1956 Poznań protests

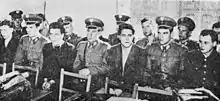
Trial of "the Nine" after riots June 1956

About 250 people were arrested in the first few days, including 196 workers; several hundred others were arrested in the following weeks. Stanisław Hejmowski, the lawyer who defended them, faced repressions by the government for his statement that the government's actions had led to the death of innocent civilians. The government failed in its attempts to coerce the detainees into stating that they were provoked by foreign (Western) secret services; nonetheless, this became the official line of the government for years to come.